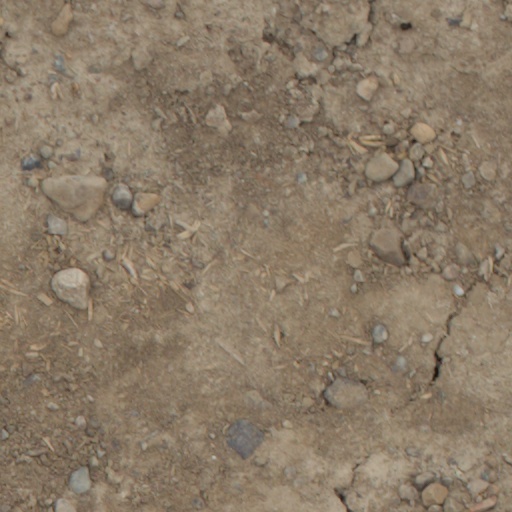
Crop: wheat